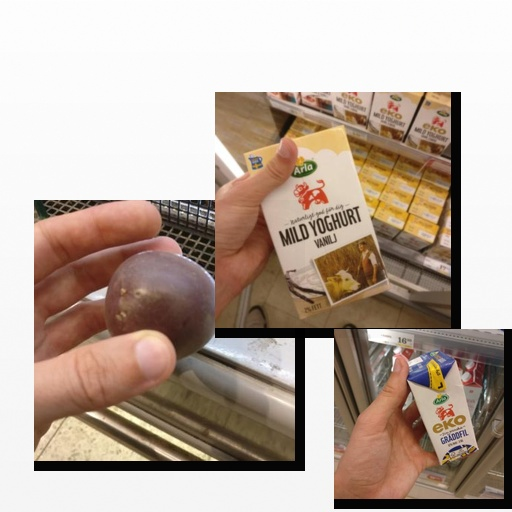
Food items: sour_cream, vanilla_yoghurt, passion_fruit